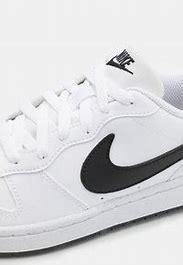
Brand: Nike
Model: Court Borough Recraft